Chew Valley

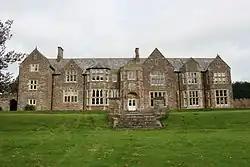
Sutton Court, a Grade II* listed building at Stowey

Many of the large houses in the valley were built or bought by wealthy merchants from Bristol and Bath who employed local people in their households. Bess of Hardwick (1527–1606) is known to have lived in Sutton Court, Stowey, for a few years in the sixteenth century when, after the death of her first husband Sir William Cavendish, she married Sir William St. Loe, who was Chief Butler of England and captain of the guard to Queen Elizabeth, and owned several manors within the valley and surrounding areas. Around this period a close neighbour was Sir John Popham (1533–1607) who was a judge and the Speaker of Parliament. In the seventeenth century the eminent philosopher John Locke (1632–1704) lived in Belluton; his house is still known as John Locke's cottage. In the eighteenth century the poet John Langhorne (1735–1779) became the curate at Blagdon around the time that Augustus Montague Toplady (1740–1778) was the priest. Geologist William Smith (1769–1839) moved to the valley in 1791 to make a valuation survey of the Sutton Court estate and later worked for the Somersetshire Coal Canal Company.